Jeanne Wakatsuki Houston

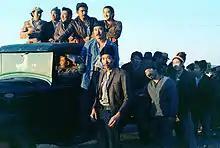
A photo from the set of the 1976 film of "Farewell to Manzanar"

In her book "Farewell to Manzanar" (1973), Houston writes about her family's experiences at Manzanar, an internment camp in California's Owens Valley where Japanese Americans were imprisoned during World War II. Jeanne was inspired to write the book when her nephew, who was born in Manzanar, began to learn about it in college and wanted to know more about the place he was born. Her husband, James, co-authored the book. He believed it was not just a book for their family but for the whole world. He would be proven correct, as today it has sold over one million copies.